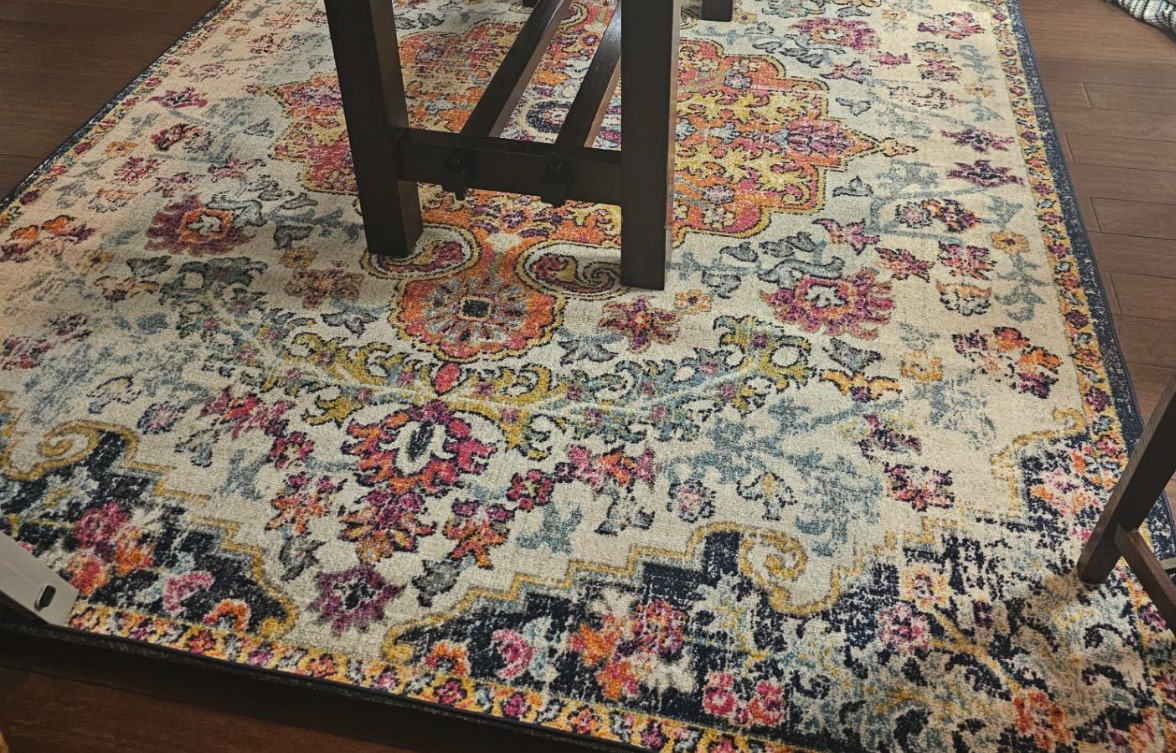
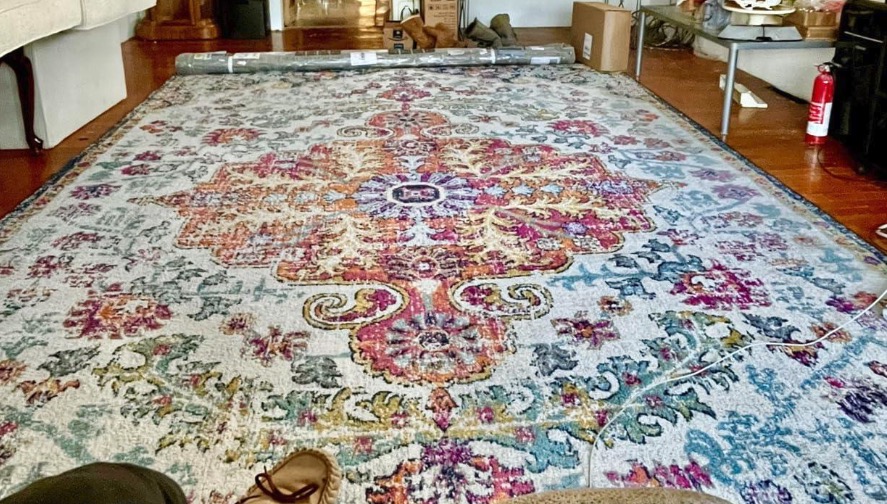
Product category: misc
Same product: yes